Willard F. Jones

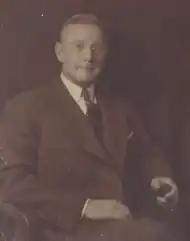
Willard F. Jones in the 1920s

Jones was born to William F. Jones I and Mary Ellen Jones (née Shannon) on February 27, 1890, in New York. His father was a shipping agent of Anglo-Welsh descent, and his mother was of Irish descent. He had three younger siblings: Helen, Herbert, and Mary. Jones began his career as deck boy aboard the Northeastern, a tanker under charter to the J.M. Guffey Petroleum Company, which was a forerunner to Gulf Oil. By the age of 20, he had ascended up the hierarchy of the company and was employed as an oil transport purchasing agent. Jones graduated from the Cooper Union with a bachelor's degree in Mechanical Engineering and went on to receive additional graduate education at both Columbia School of Mines and Harvard Business School.